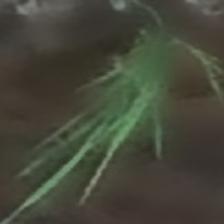
Label: single